Heiko Triebener

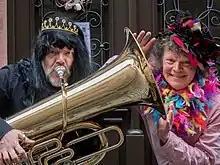
Heiko Triebener

Heiko Triebener (born November 24, 1964, in Berlin) is a German classical tubist.